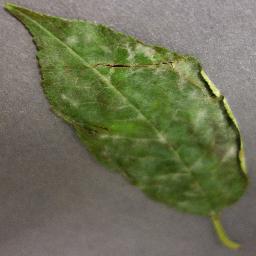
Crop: cherry
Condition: (including_sour)_powdery_mildew